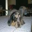
Label: dog